Castle of Arcos de la Frontera

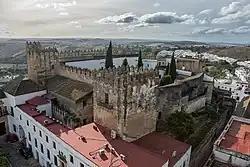

El Castillo de Arcos de la frontera (Spanish: "Castillo de Arcos de la Frontera") is a castle located in Arcos de la Frontera, Spain. It was declared "Bien de Interés Cultural" in 1993.